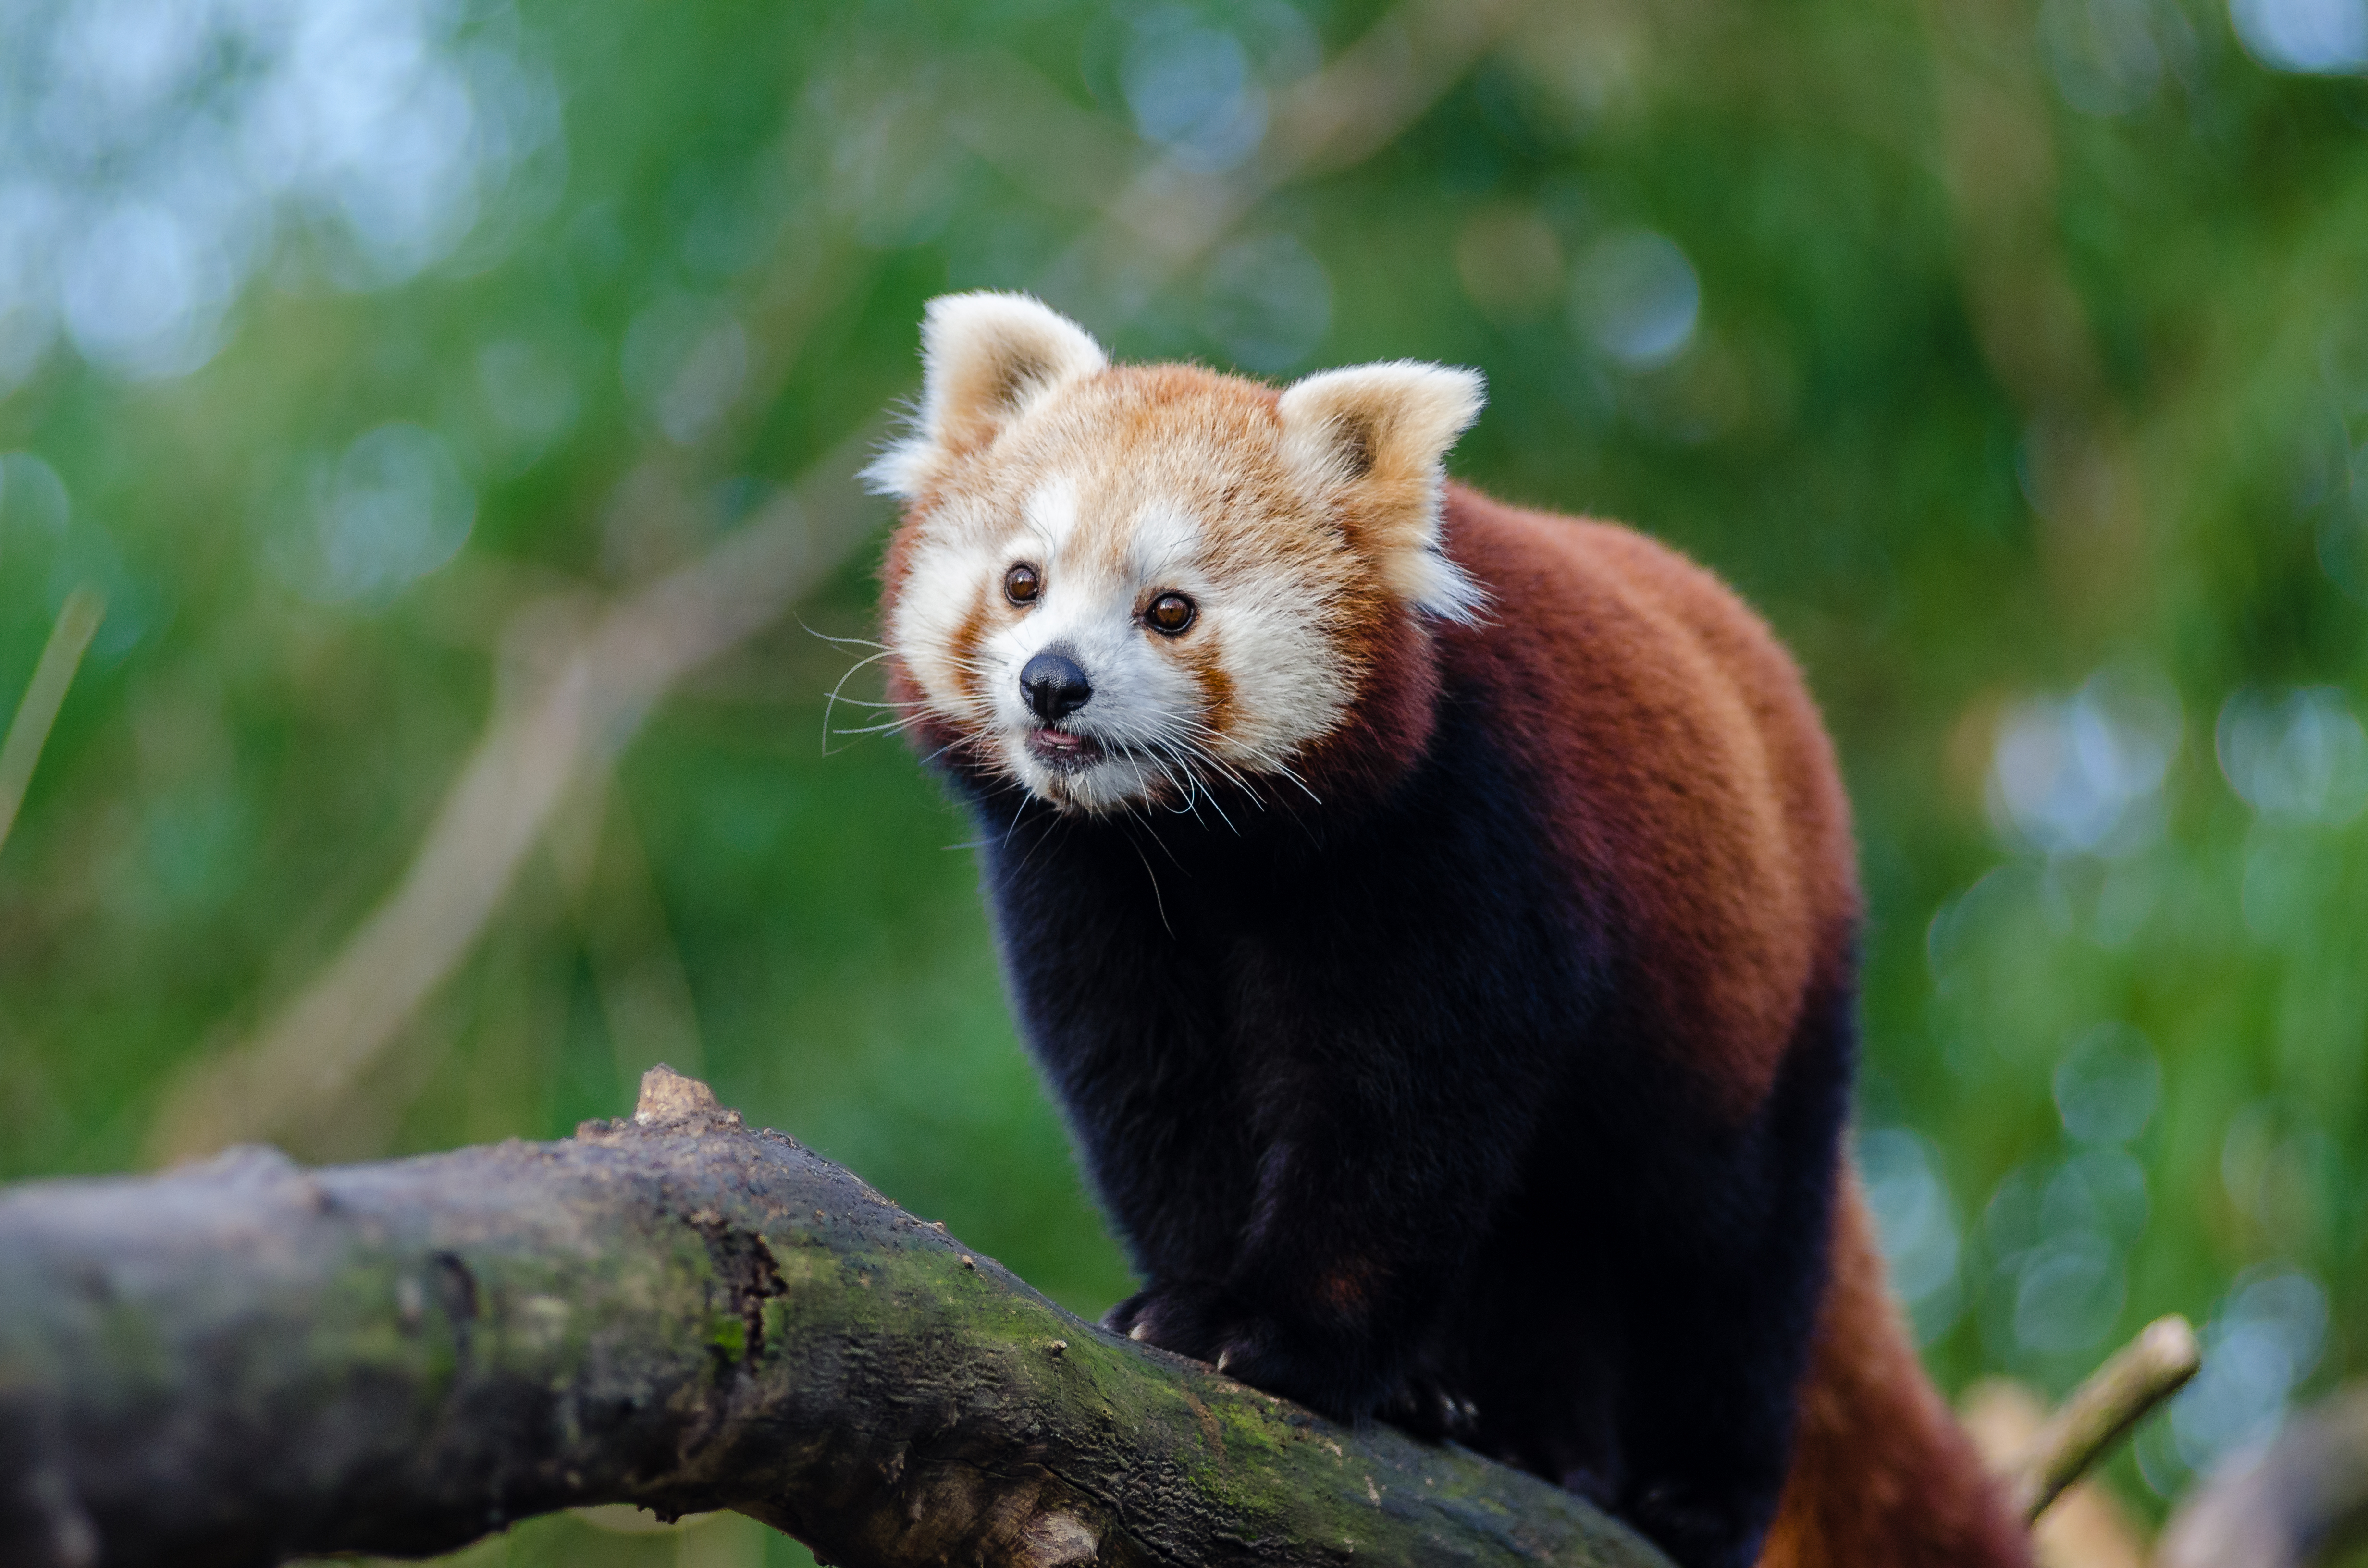
tree, nature, bokeh, vintage, sweet, fall, feet, animal, cute, female, bear, wildlife, zoo, fur, orange, young, green, high, red, foot, autumn, mammal, nikon, fauna, brown bear, red panda, panda, 2015, face, nose, paw, tail, animals, ears, endangered, vertebrate, germany, deutschland, herbst, natur, paws, tier, iso, ss, fell, grn, gesicht, baum, adorable, bamboo, d7000, roter, kleiner, niedlich, sues, suess, species, bedrohte, tierart, tierpark, weiblich, jungtier, jung, ohren, schwanz, nase, bedroht, ailurus, fulgens, mozilla, firefox, dog breed group